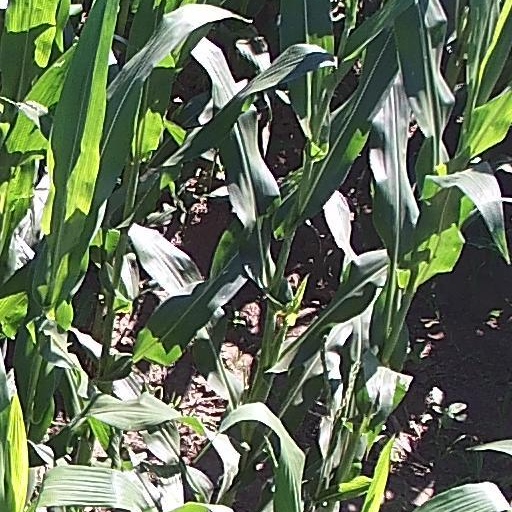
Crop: maize; corn